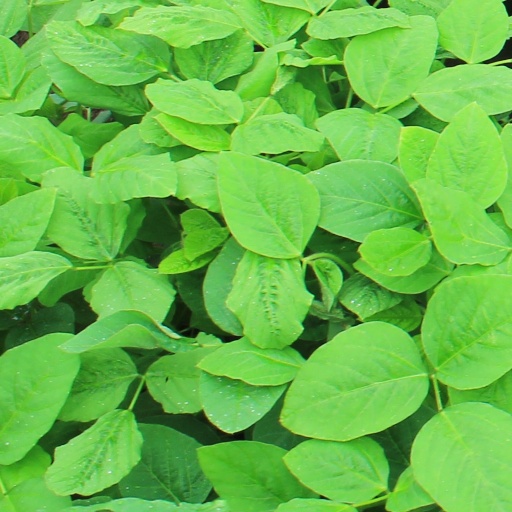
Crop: soybean